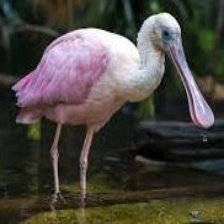
Species: ROSEATE SPOONBILL
Scientific name: PLATALEA AJAJA
ImageNet parent category: spoonbill